International child abduction in Mexico

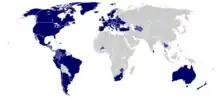
Hague Abduction parties

The "Hague Convention on the Civil Aspects of International Child Abduction", commonly referred to as the "Hague Abduction Convention" is the primary instrument for addressing international abduction cases in Mexico. The convention is (from November 2013) in force between Mexico and all other parties to the convention except Bosnia and Herzegovina, Macedonia and Montenegro (which have to accept the ratification of Mexico), and Kazakhstan (which ratification has to be accepted by Mexico). The US Department of State has listed Mexico as non-compliant or "demonstrating patterns of noncompliance" with the Hague Convention every year that compliance reports began being published in 1999 citing multiple problems across all aspects of Convention compliance and implementation in Mexico including law enforcement, judicial, legislative and central authority performance.